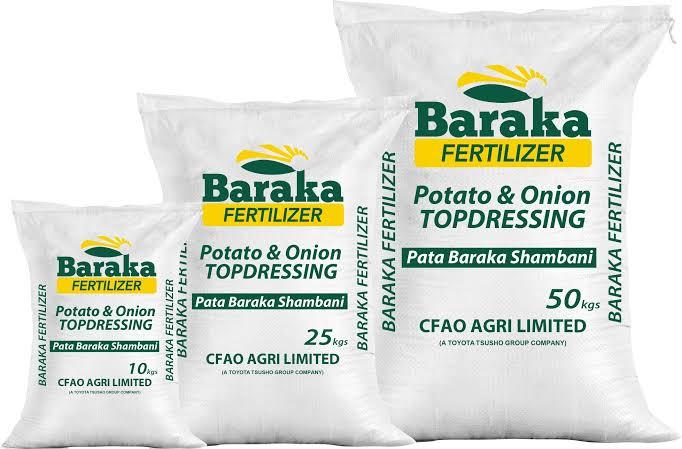
Mifuko ya mbolea ya rangi nyeupe yenye maandishi ''Baraka''na ukubwa tofauti imepambwa vizuri. Ikiwa ni mfano wa pembejeo zinazo patikana kwenye maduka ya pembejeo za kilimo na dawa za mifugo. Mbolea hizi hutumika kuongeza rutuba kwenye udongo na kusaidia ukuaji bora wa mimea hivyo kuongeza mavuno mengi na yenye ubora.